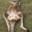
Label: kangaroo